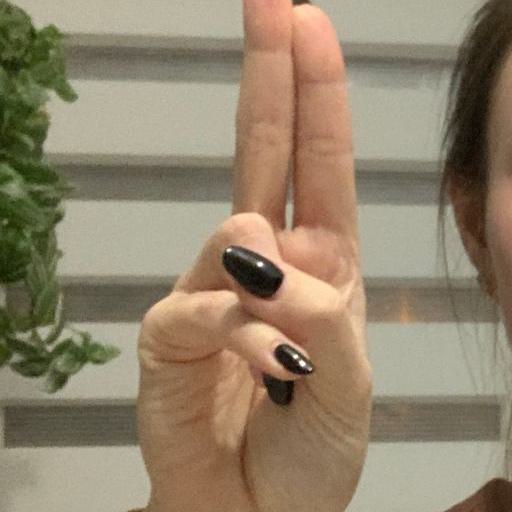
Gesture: two_up